Jagdgeschwader 3

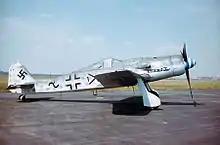
An Fw 190D-9 of JG 3, now at the NMUSAF

With the increased pressure caused by the American bombing raids against targets in Germany through late 1943 and early 1944, a new method of attacking the bombers was proposed for specially armoured fighters to get in as close to the bombers as possible before opening fire, even (as a last resort) deliberately ramming the bomber. A special Staffel was formed to test the tactical viability. "Sturmstaffel" 1 was the first experimental unit to fly the so-called "Sturmböcke" (Battering Ram) up-gunned Focke-Wulf Fw 190A aircraft, and was attached to JG 3, following the general demise of the "Zerstörergruppen" as bomber destroyers earlier in 1944. The "Sturmstaffel" was expanded into a specialised bomber 'killer' "Gruppen", IV./JG 3, led by "Hauptmann" Wilhelm Moritz. "Sturmstaffel 1" was redesignated 11./JG 3 in May 1944.